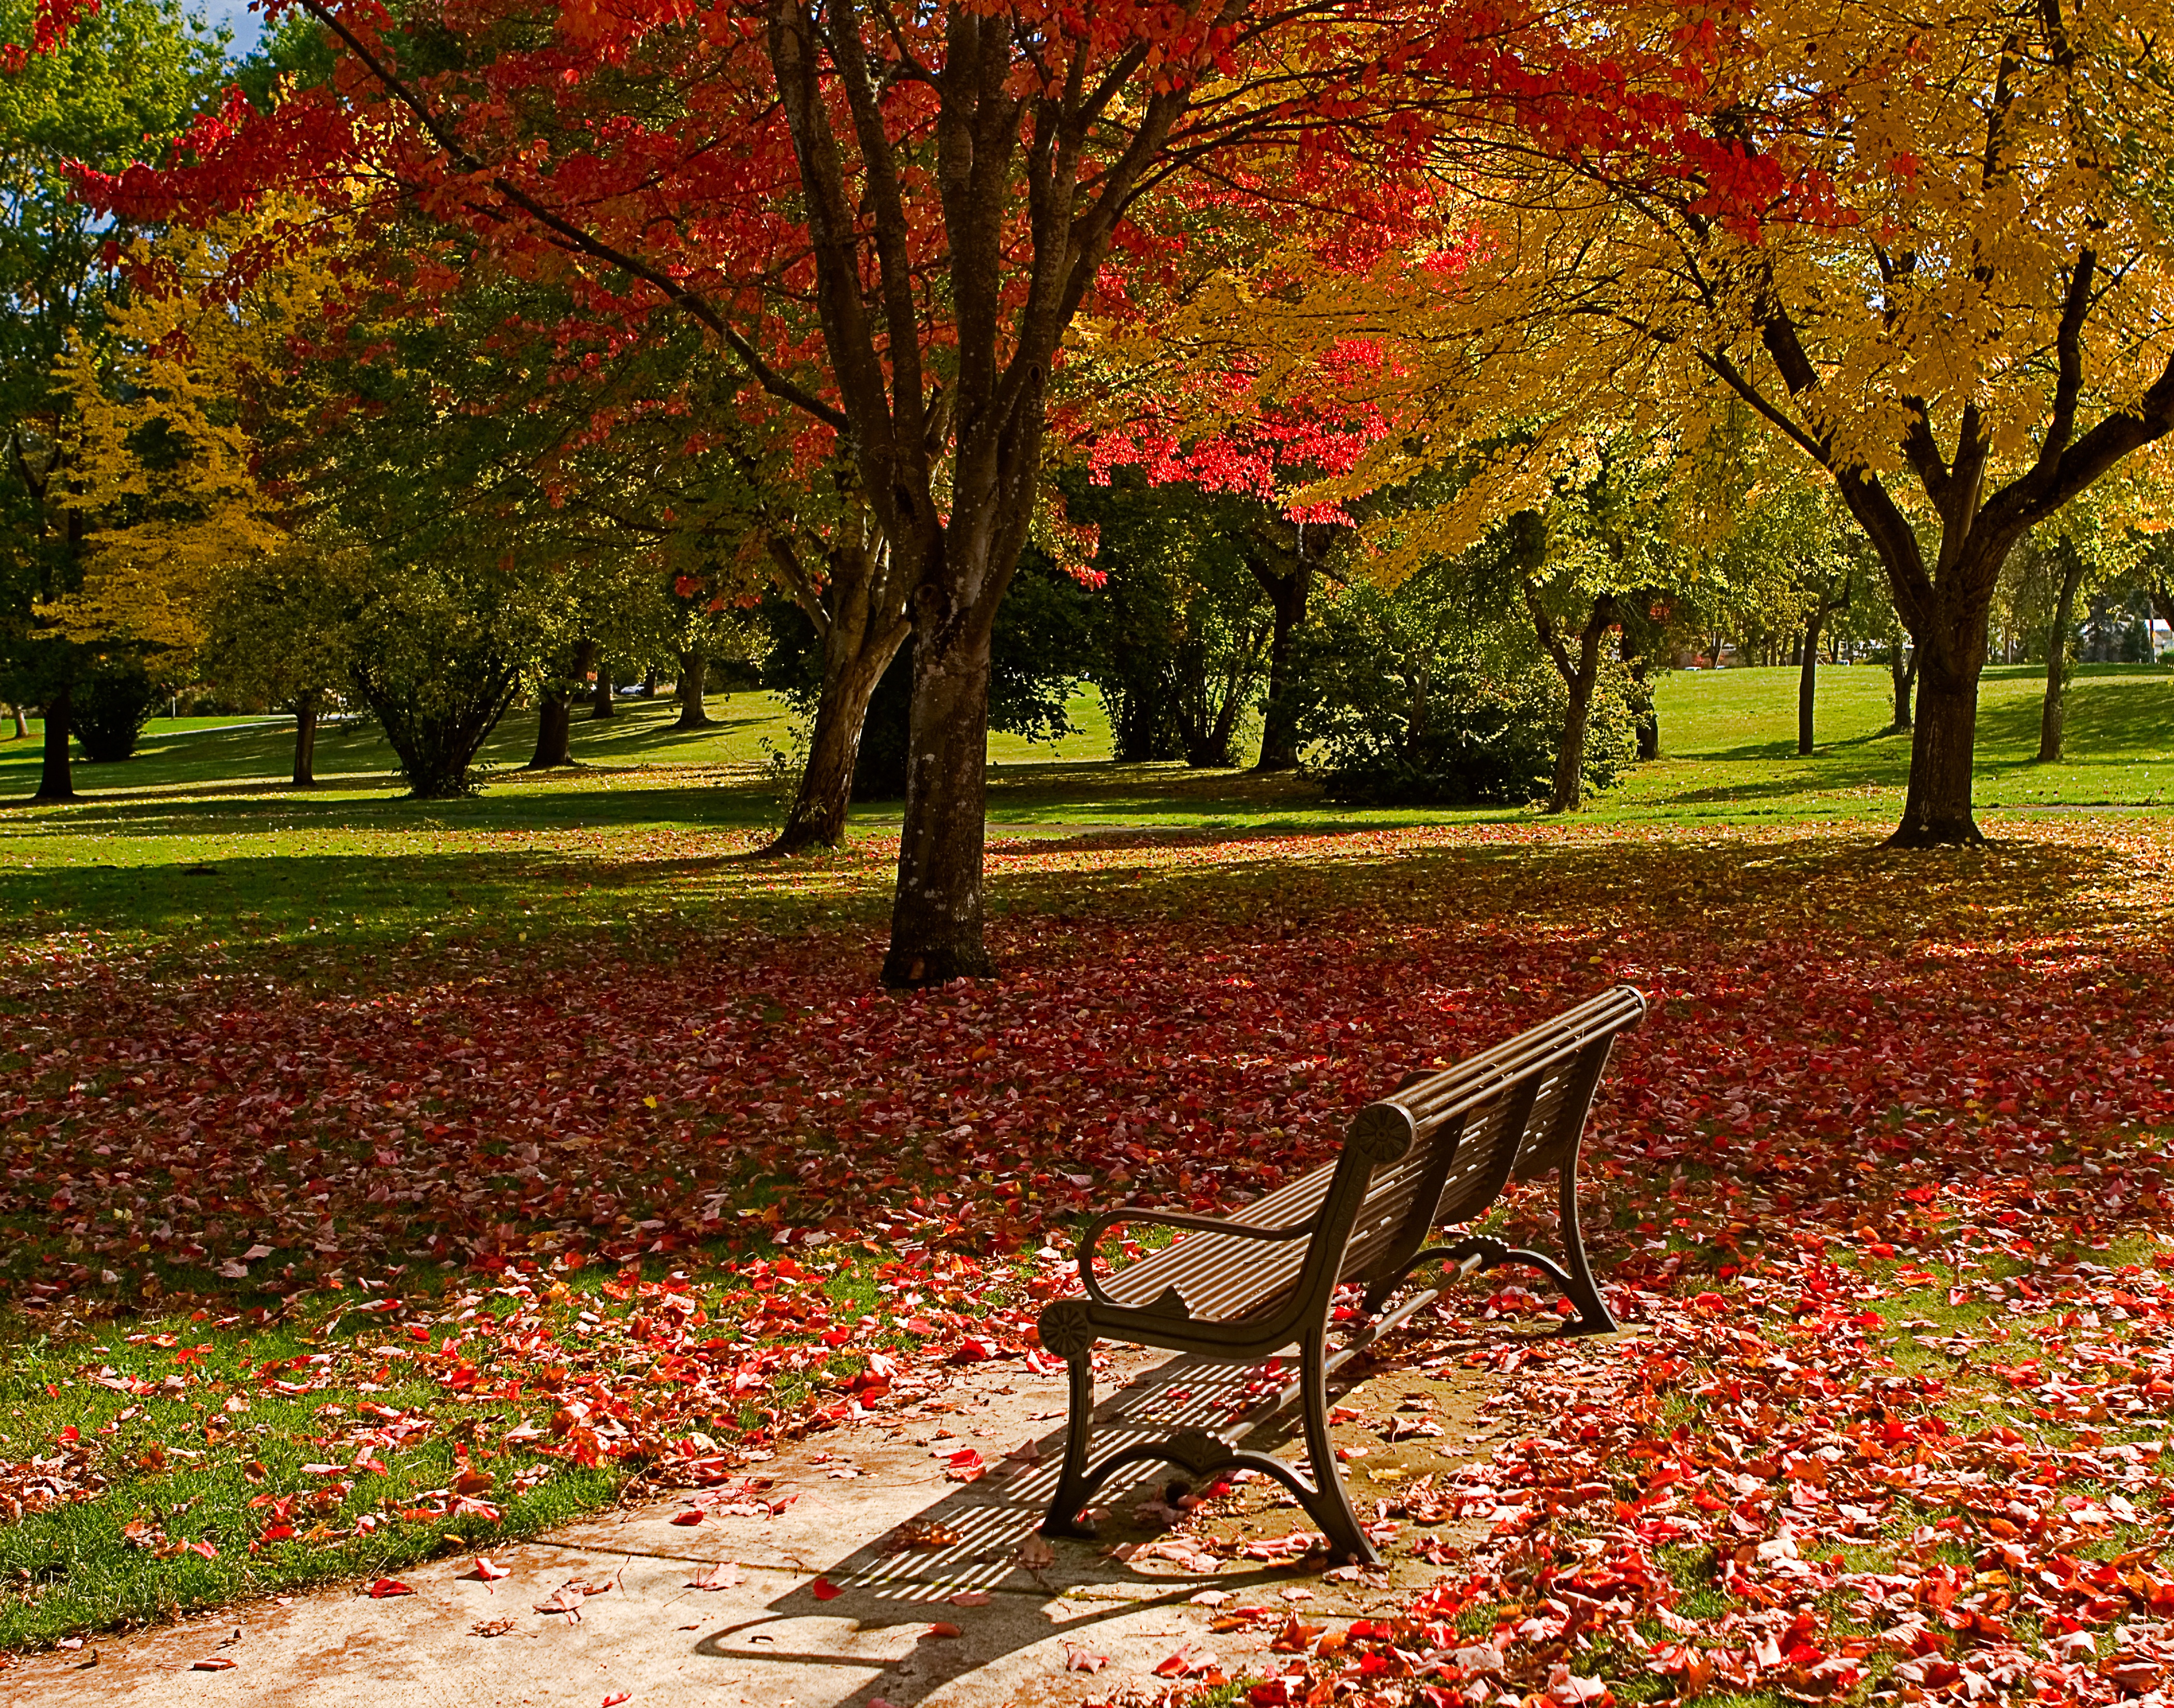
tree, branch, blossom, plant, lawn, sunlight, leaf, flower, autumn, park, botany, garden, season, maple tree, deciduous, woodland, woody plant